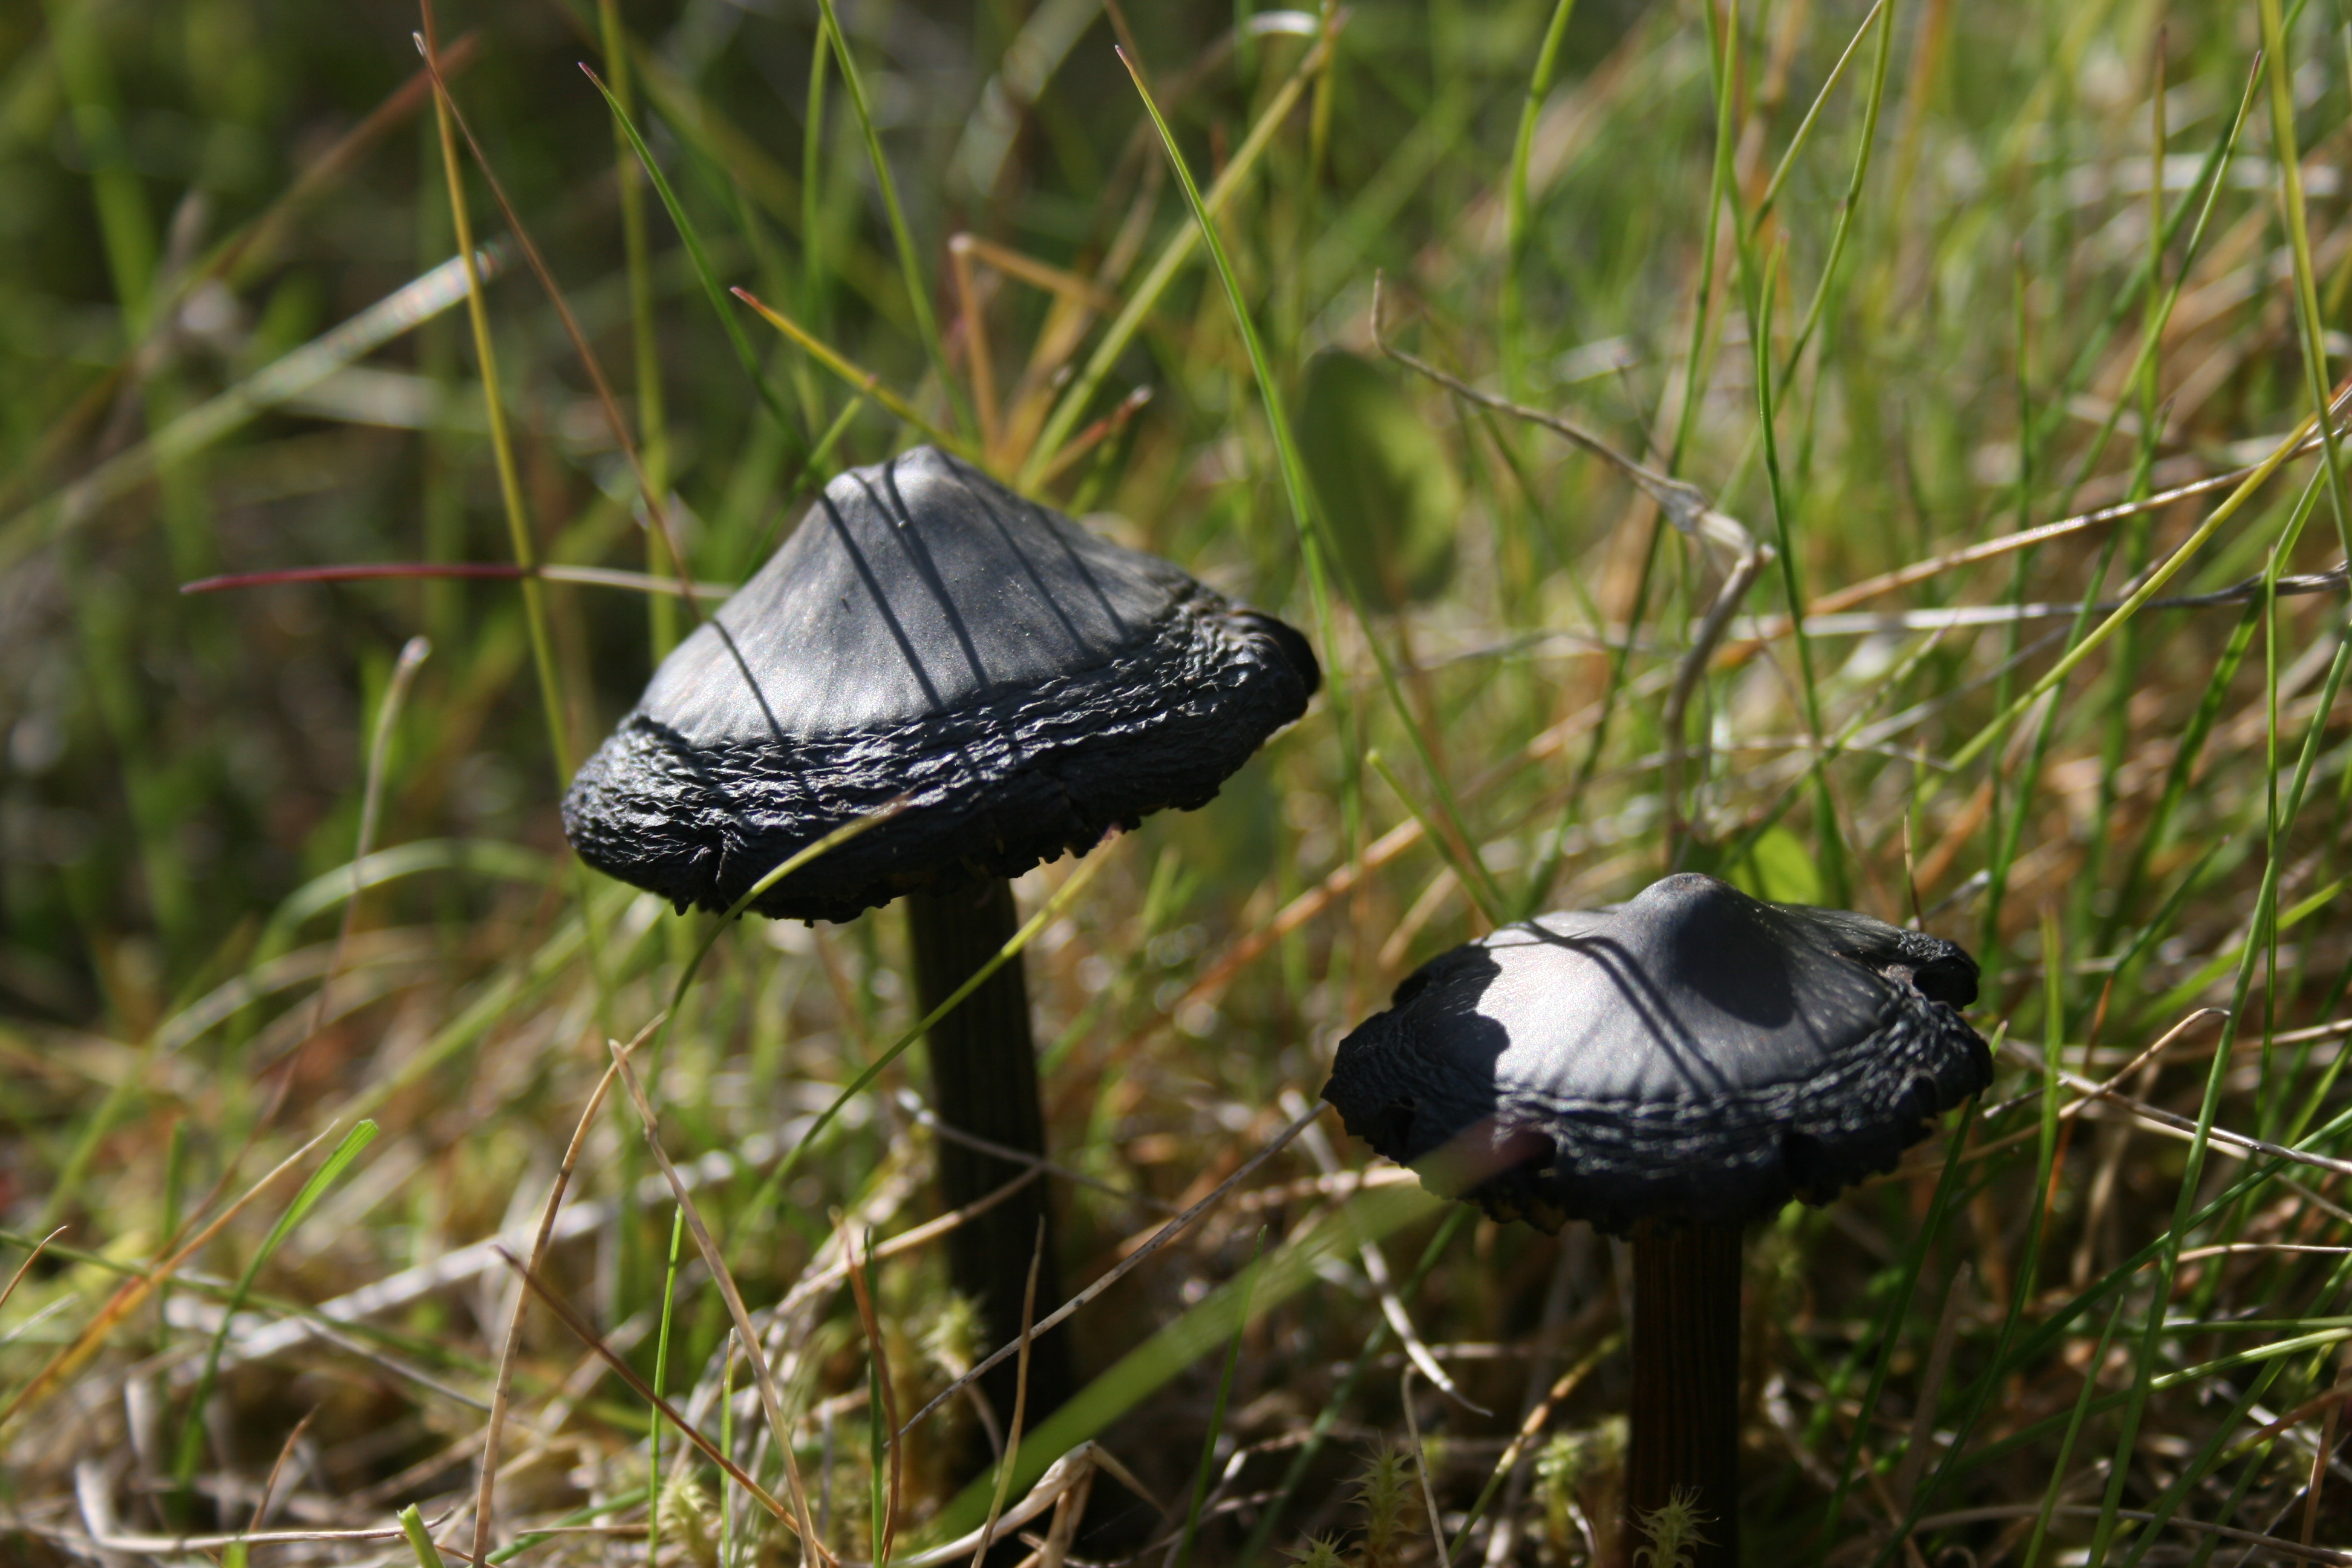
natural, plant, organism, pollinator, terrestrial plant, grass, terrestrial animal, arthropod, natural landscape, invertebrate, grassland, wildlife, insect, fungus, hierochloe, soil, plant stem